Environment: real
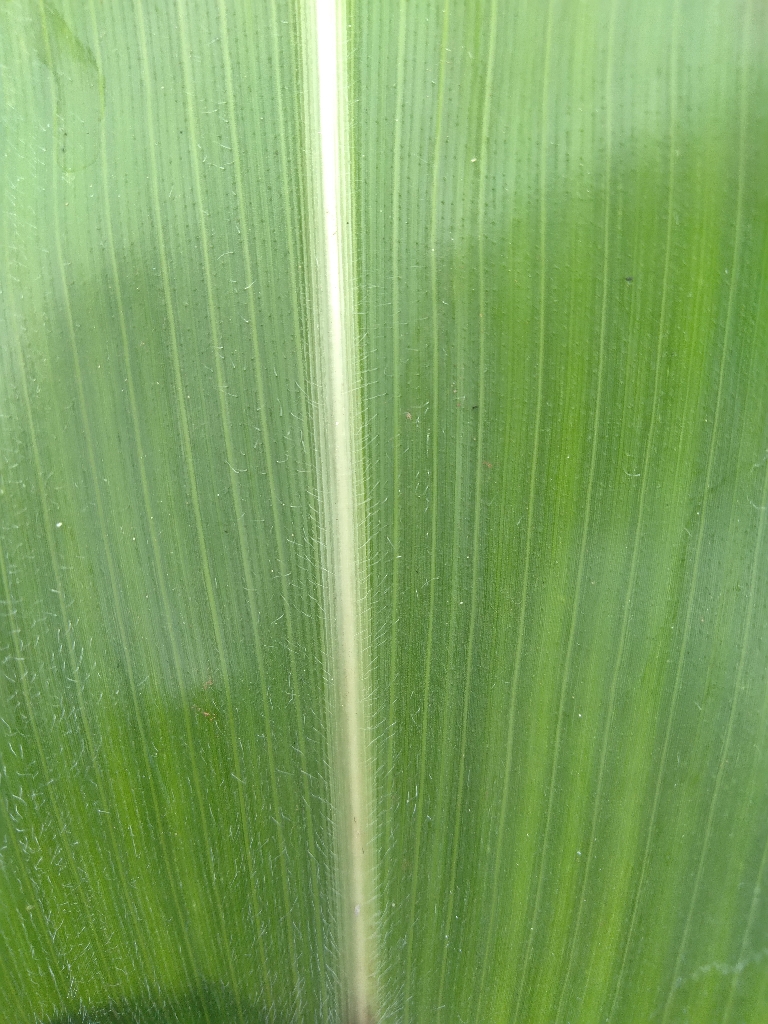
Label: healthy